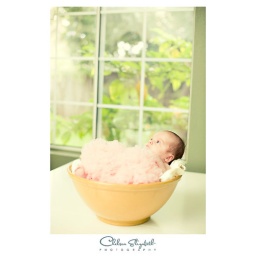
vintage baby in bowl with pink tutu and green walls